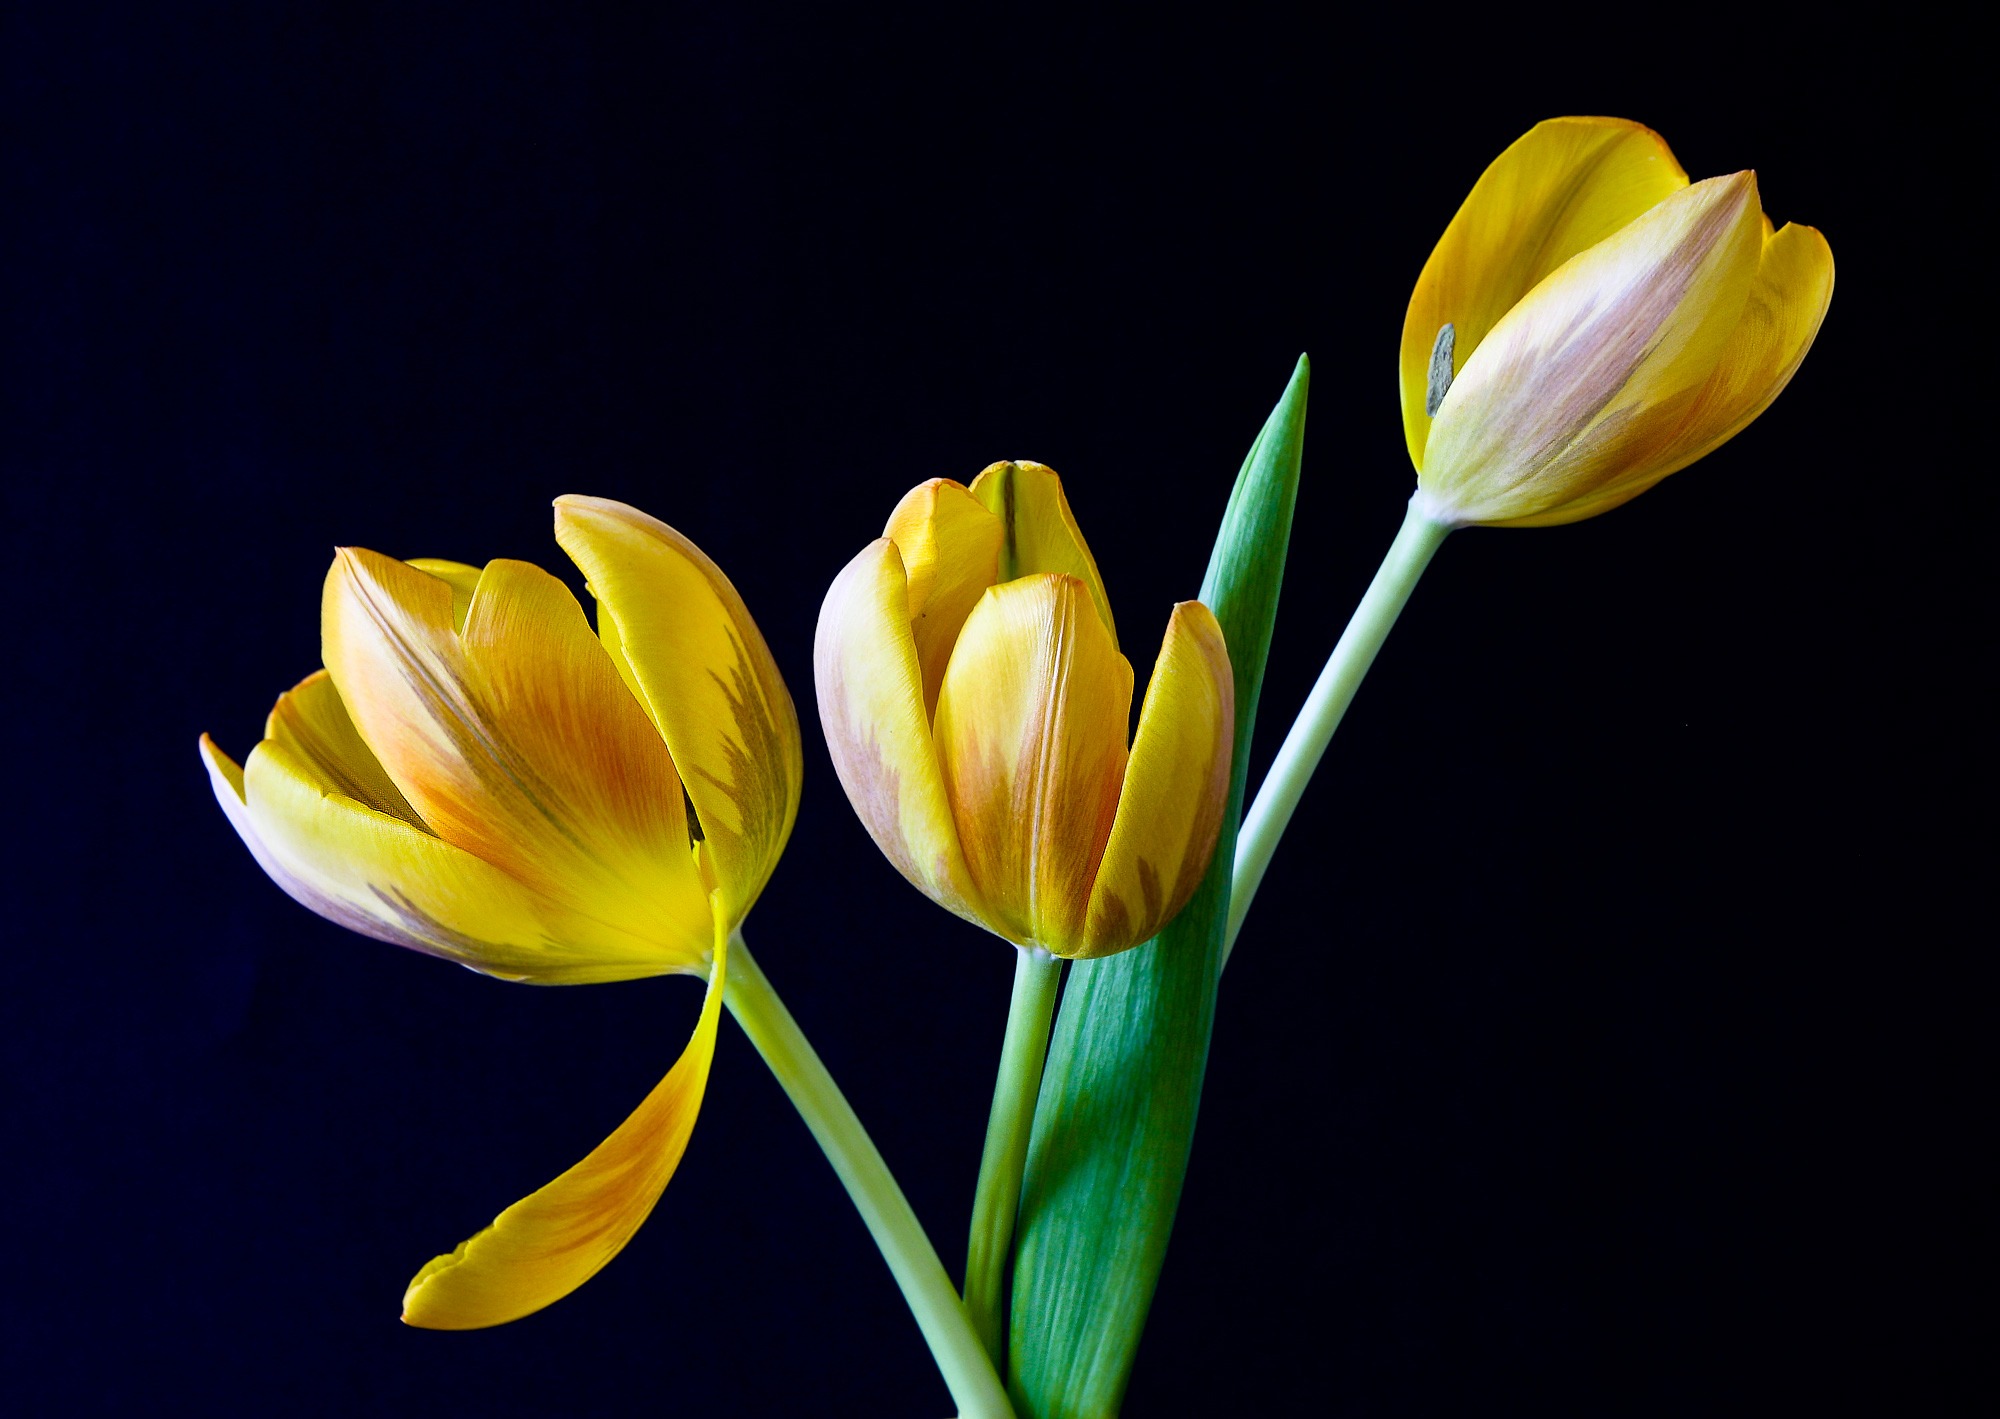
nature, plant, flower, petal, tulip, spring, yellow, flora, flowers, tulips, crocus, bud, macro photography, flowering plant, lily family, plant stem, land plant